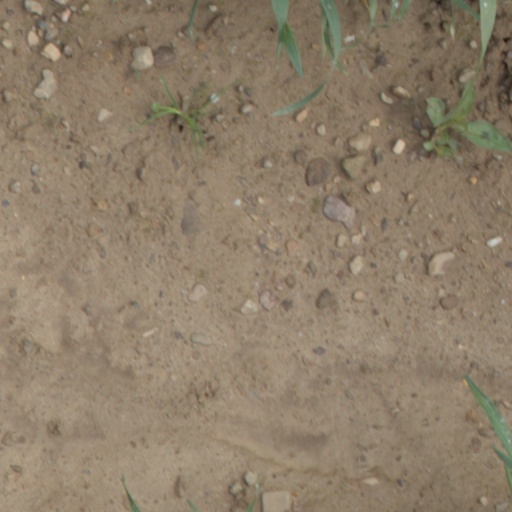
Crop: wheat